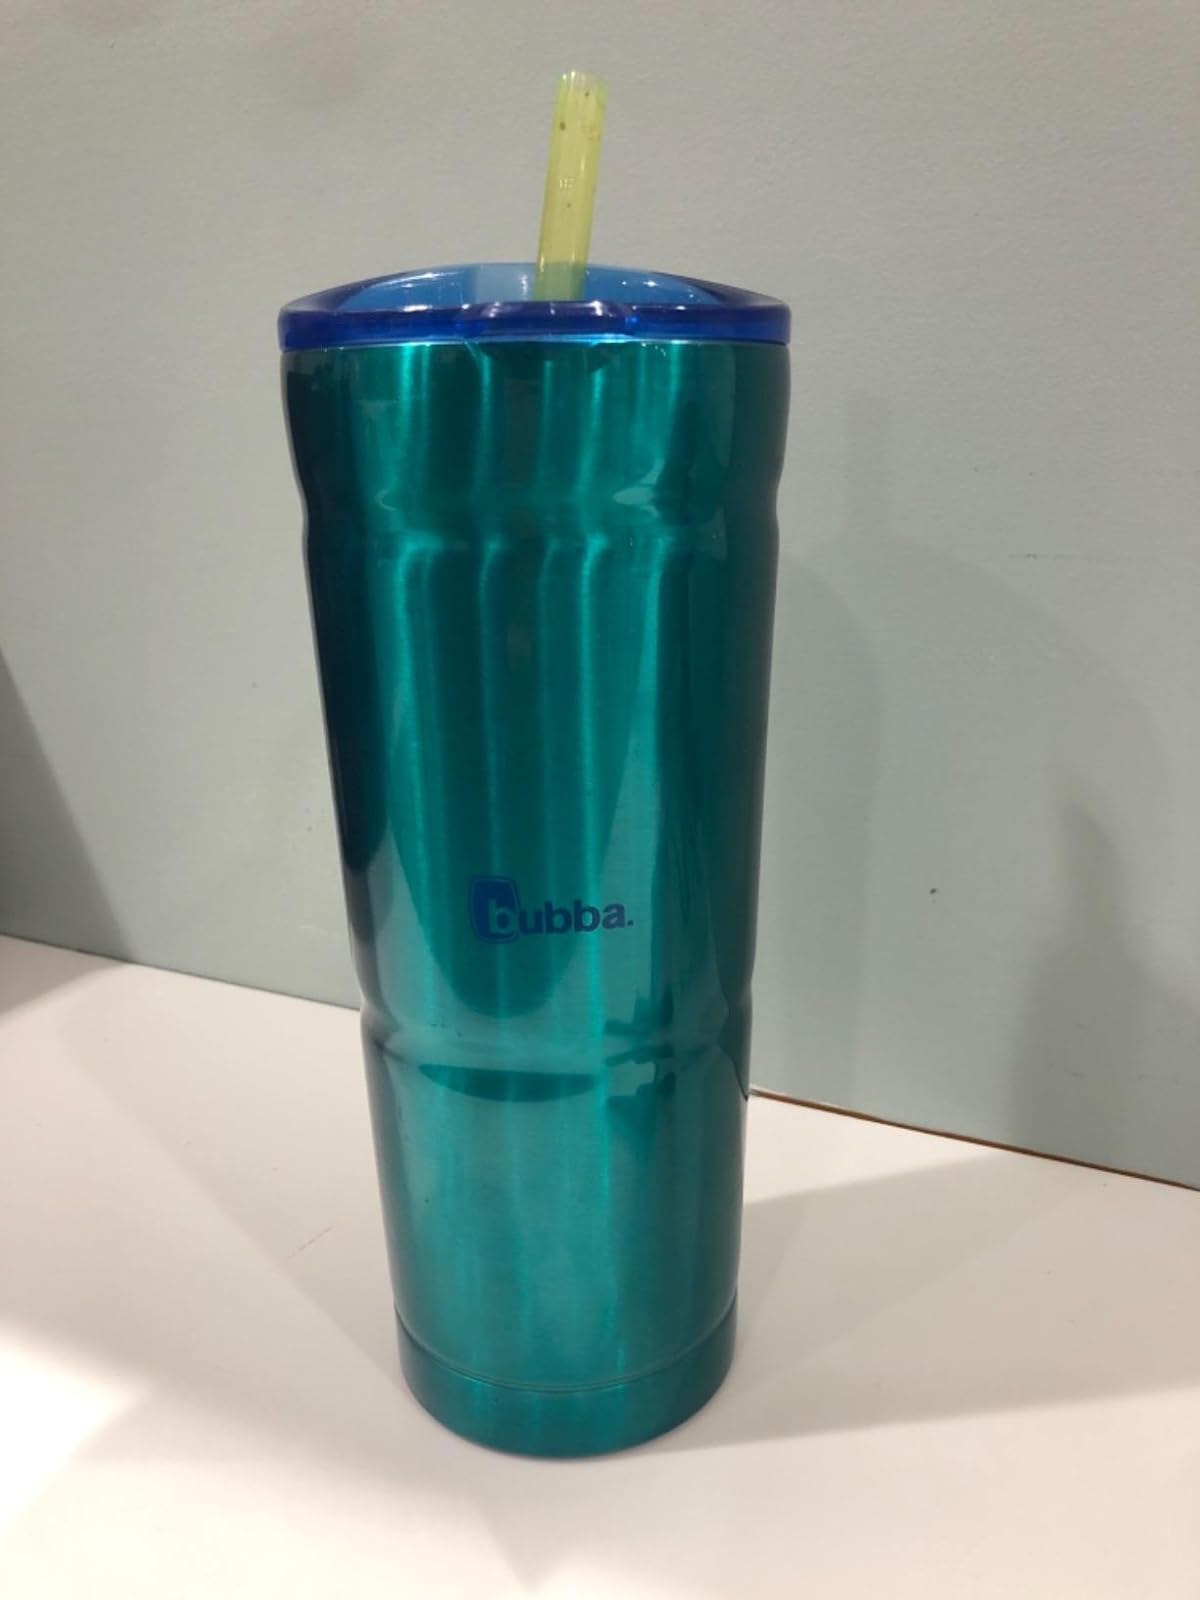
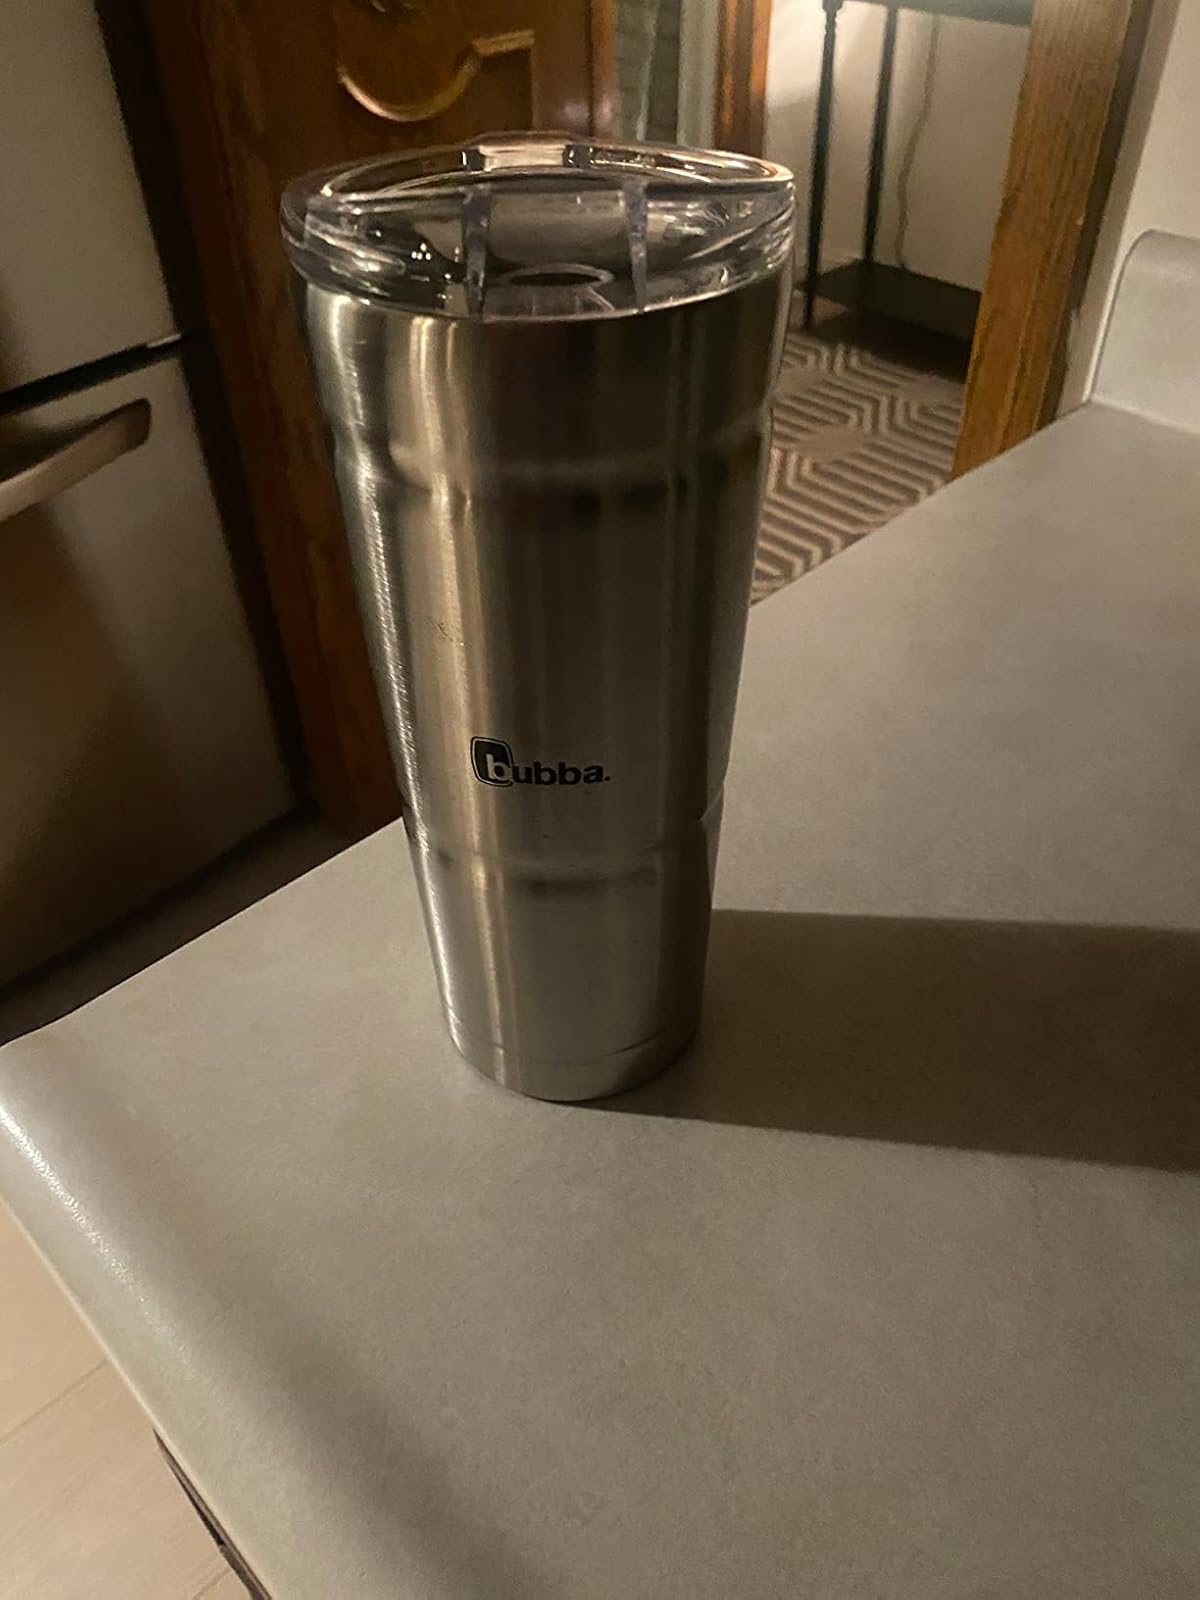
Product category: items_tea
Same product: no